Body Guards

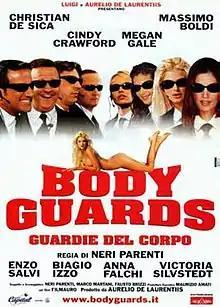

Body Guards is a 2000 Italian comedy film directed by Neri Parenti.